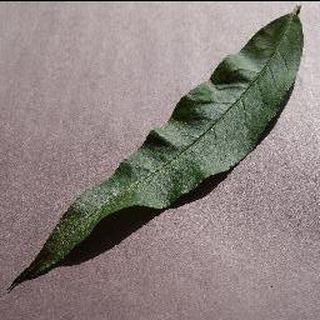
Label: healthy_peach